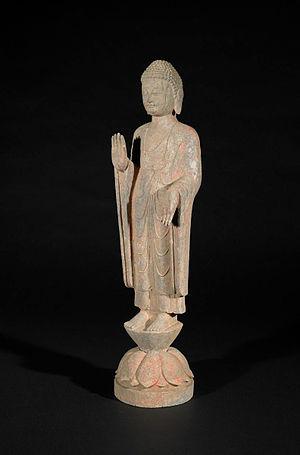
Les dynasties du Nord et du Sud, en Chine, ont succédé durant la première moitié du Vᵉ siècle aux Seize Royaumes du Nord et à la dynastie Jin du Sud pour prendre fin en 589, avec la réunification par la dynastie Sui leur succédant. Durant cette période de quasiment deux siècles, les dynasties du Nord et du Sud furent constituées de neuf dynasties principales, cinq au Nord et quatre au Sud.